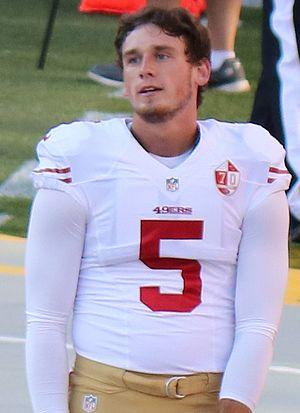
Bradley Alexander Pinion est américain, joueur professionnel de football américain, évoluant au poste de punter. Il est sélectionné par cette franchise lors du 5ᵉ tour de la draft 2015 de la NFL.